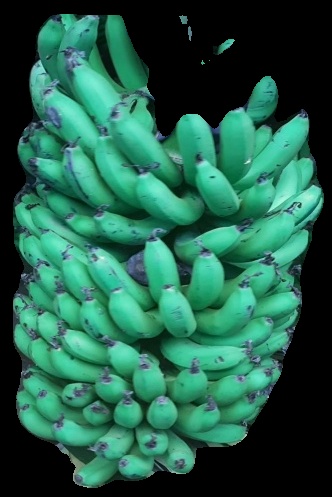
Variety: pachbale
Grade: grade1